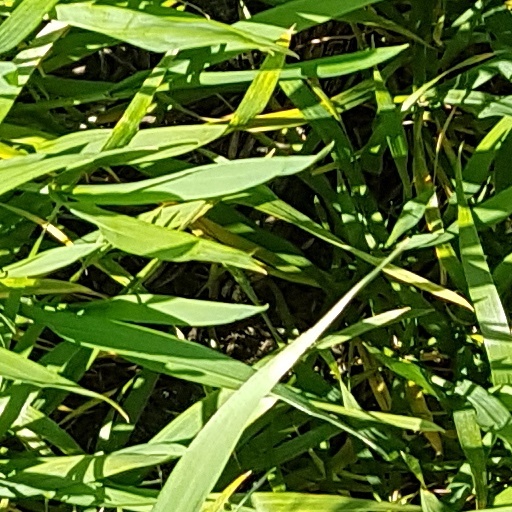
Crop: wheat